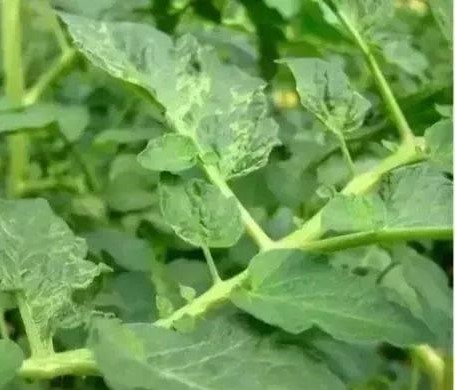
Plant: Tomato
Disease: tomato mosaic virus